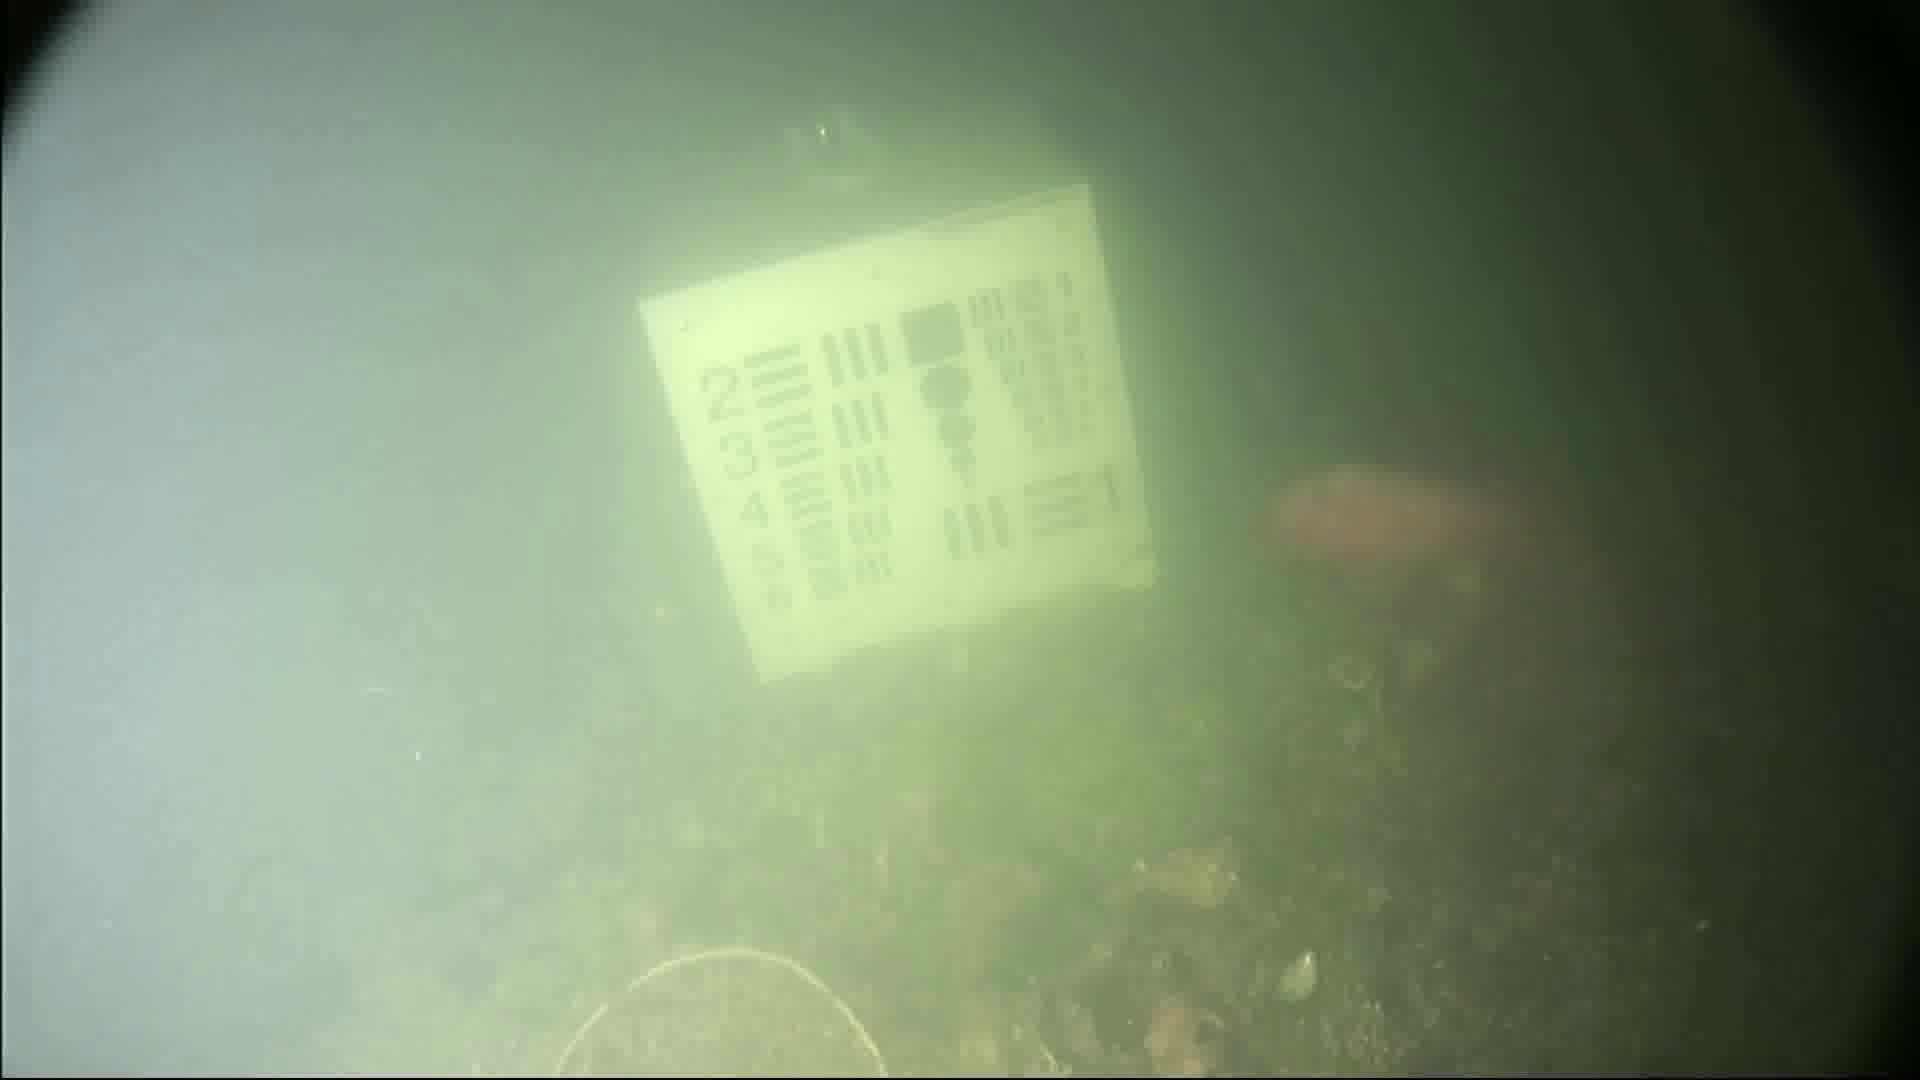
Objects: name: fish